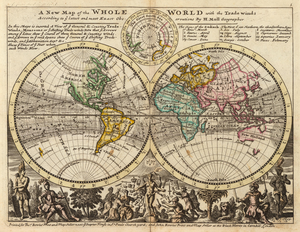
Herman Moll, né probablement en 1654 et mort le 22 septembre 1732 à Londres et un cartographe anglais d'origine allemande ou néerlandaise.